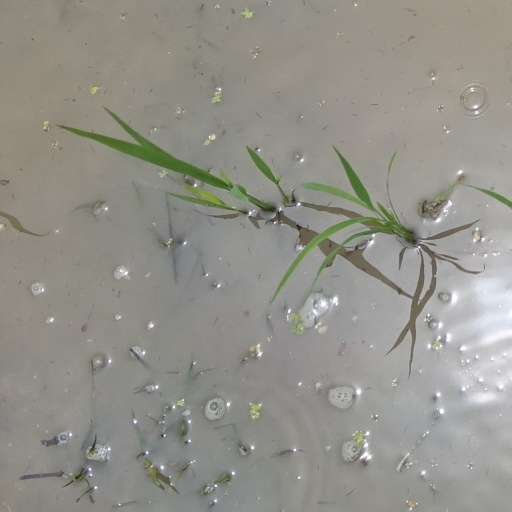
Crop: rice